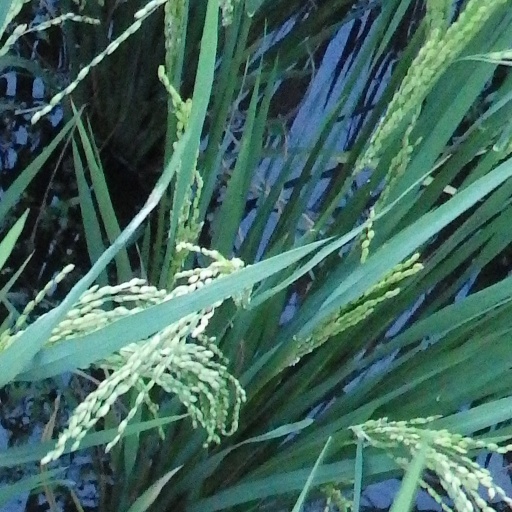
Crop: rice